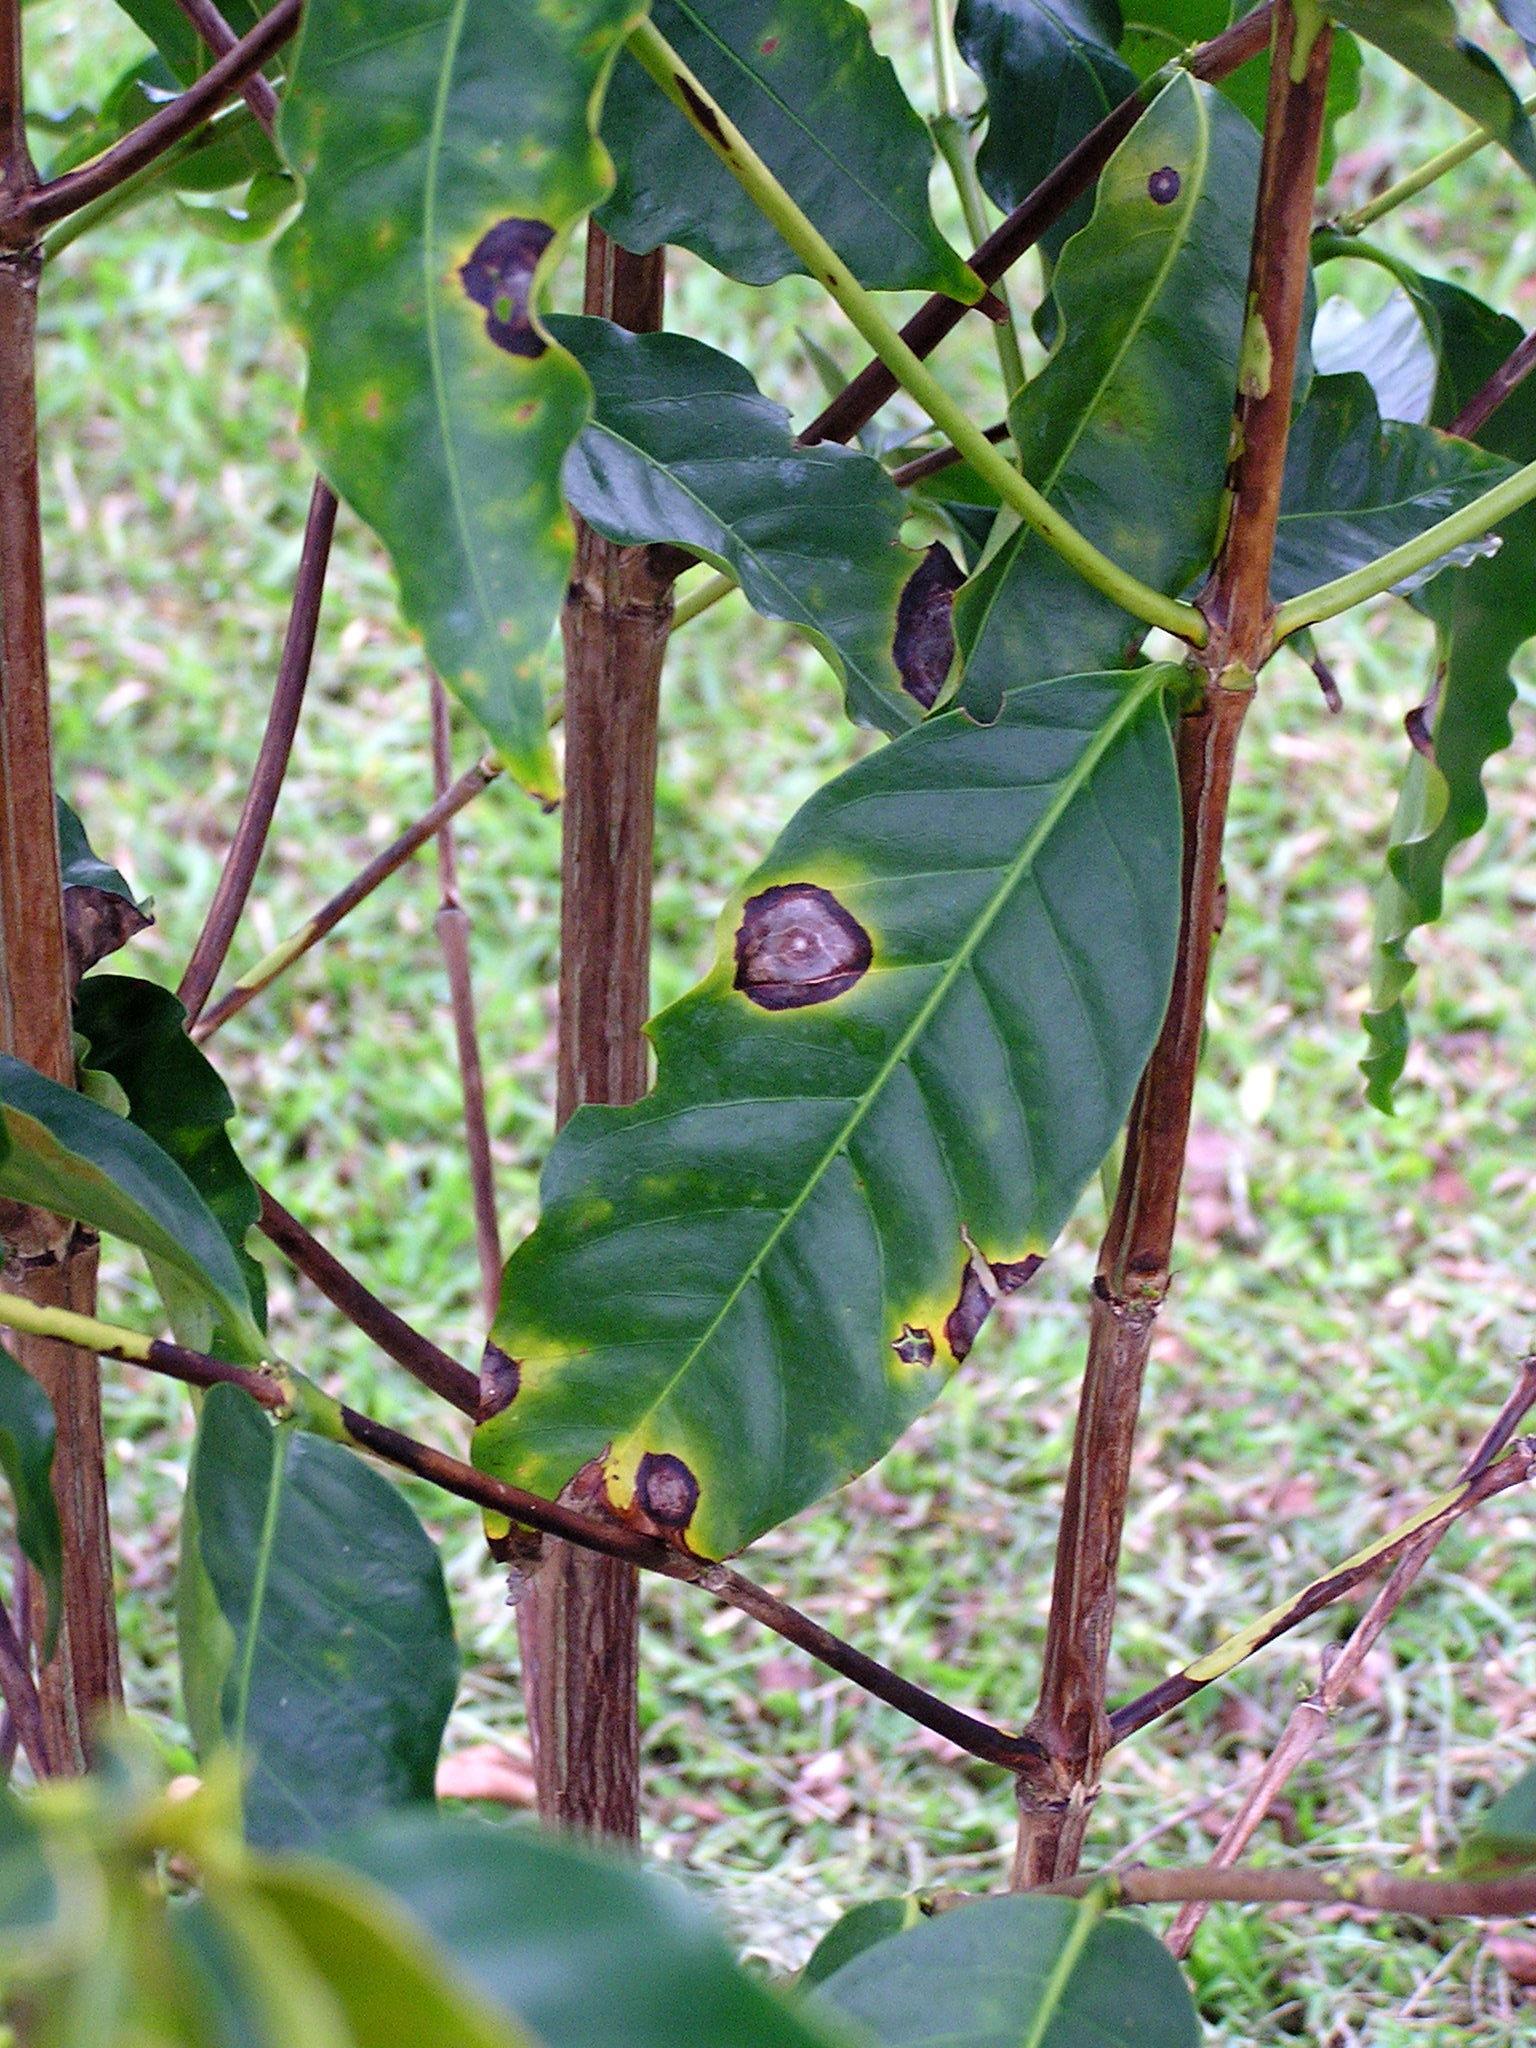
Plant: Coffee
Disease: coffee berry blotch